5.5 Metre

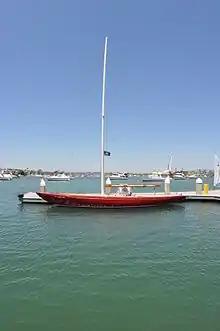
International 5.5 Metre

The object of the International 5.5 Metre Class Association is to promote and develop 5.5 Metre racing throughout the World. The first President of the association was Mr. Owen Aisher.